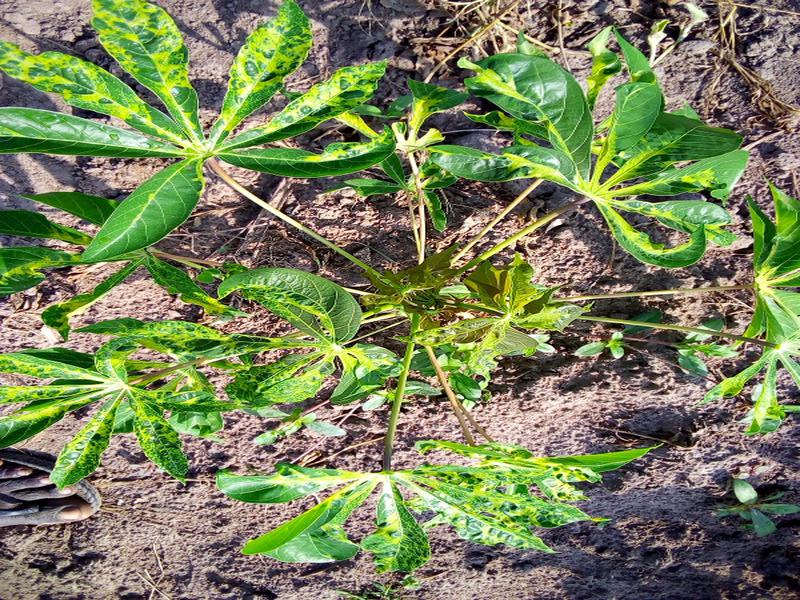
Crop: cassava
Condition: mosaic_disease